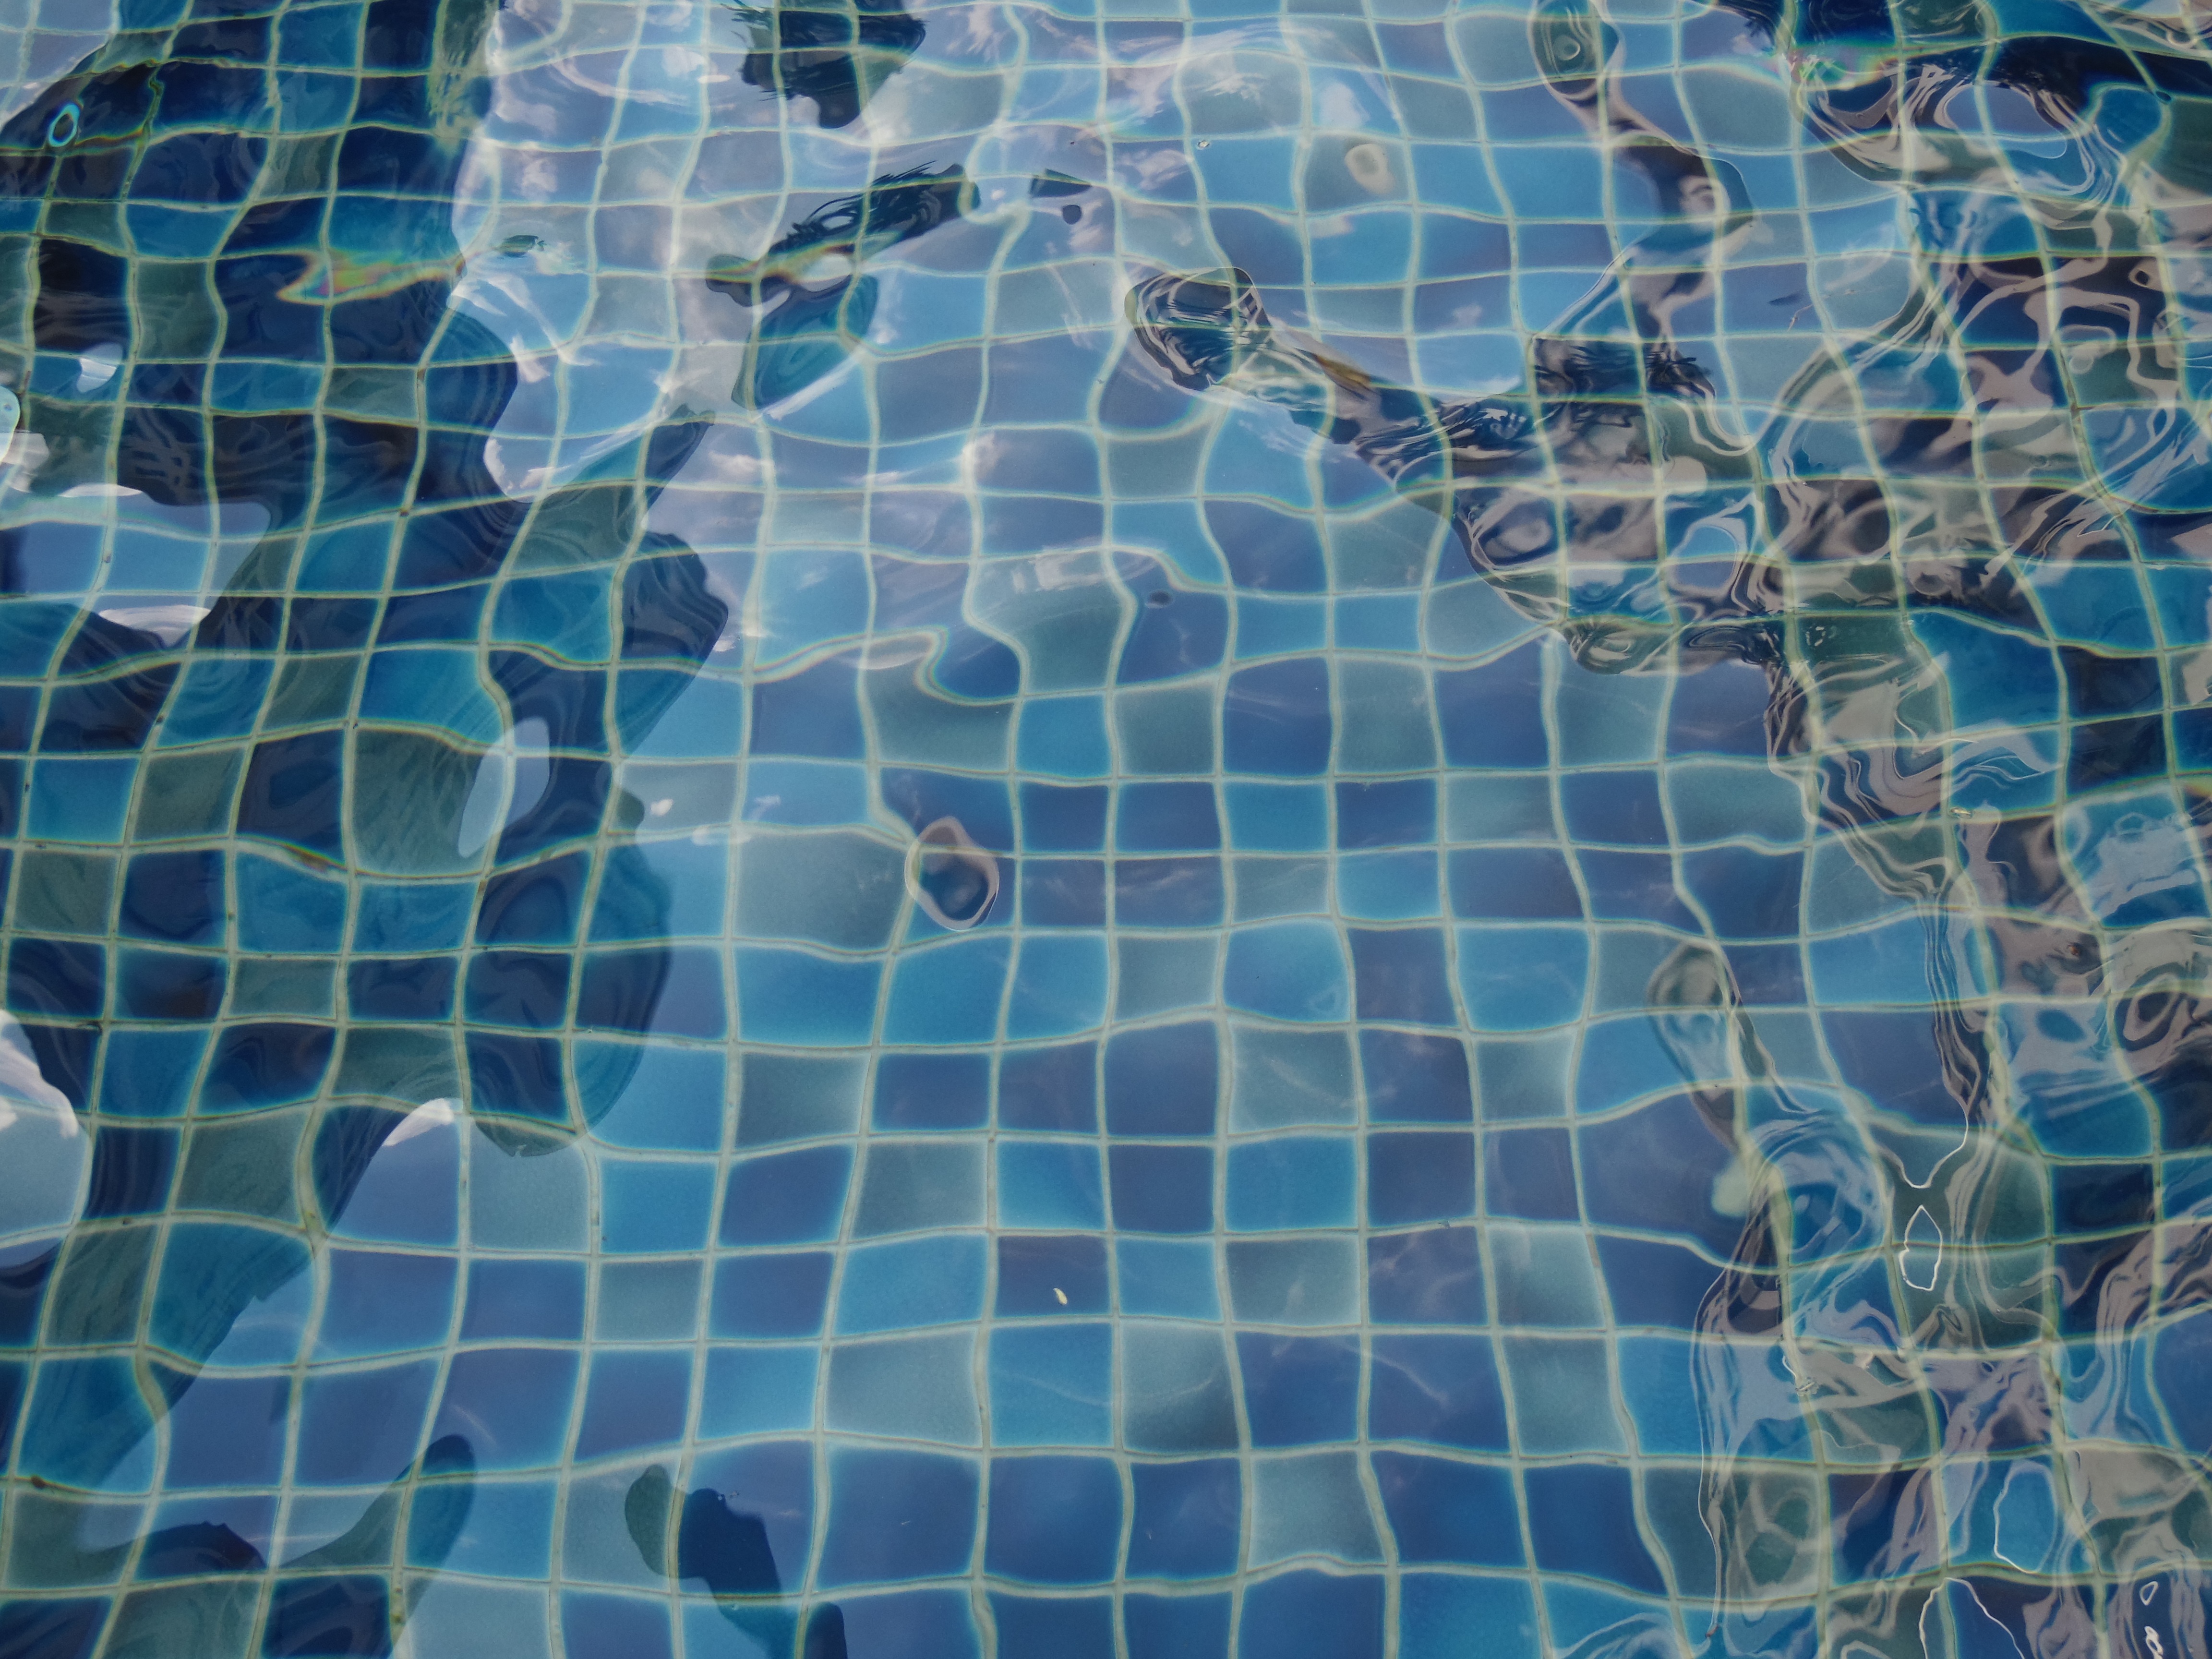
water, texture, summer, pool, pattern, space, blue, pool water, world, turquoise, organism, swimming pools